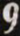
Number: 9